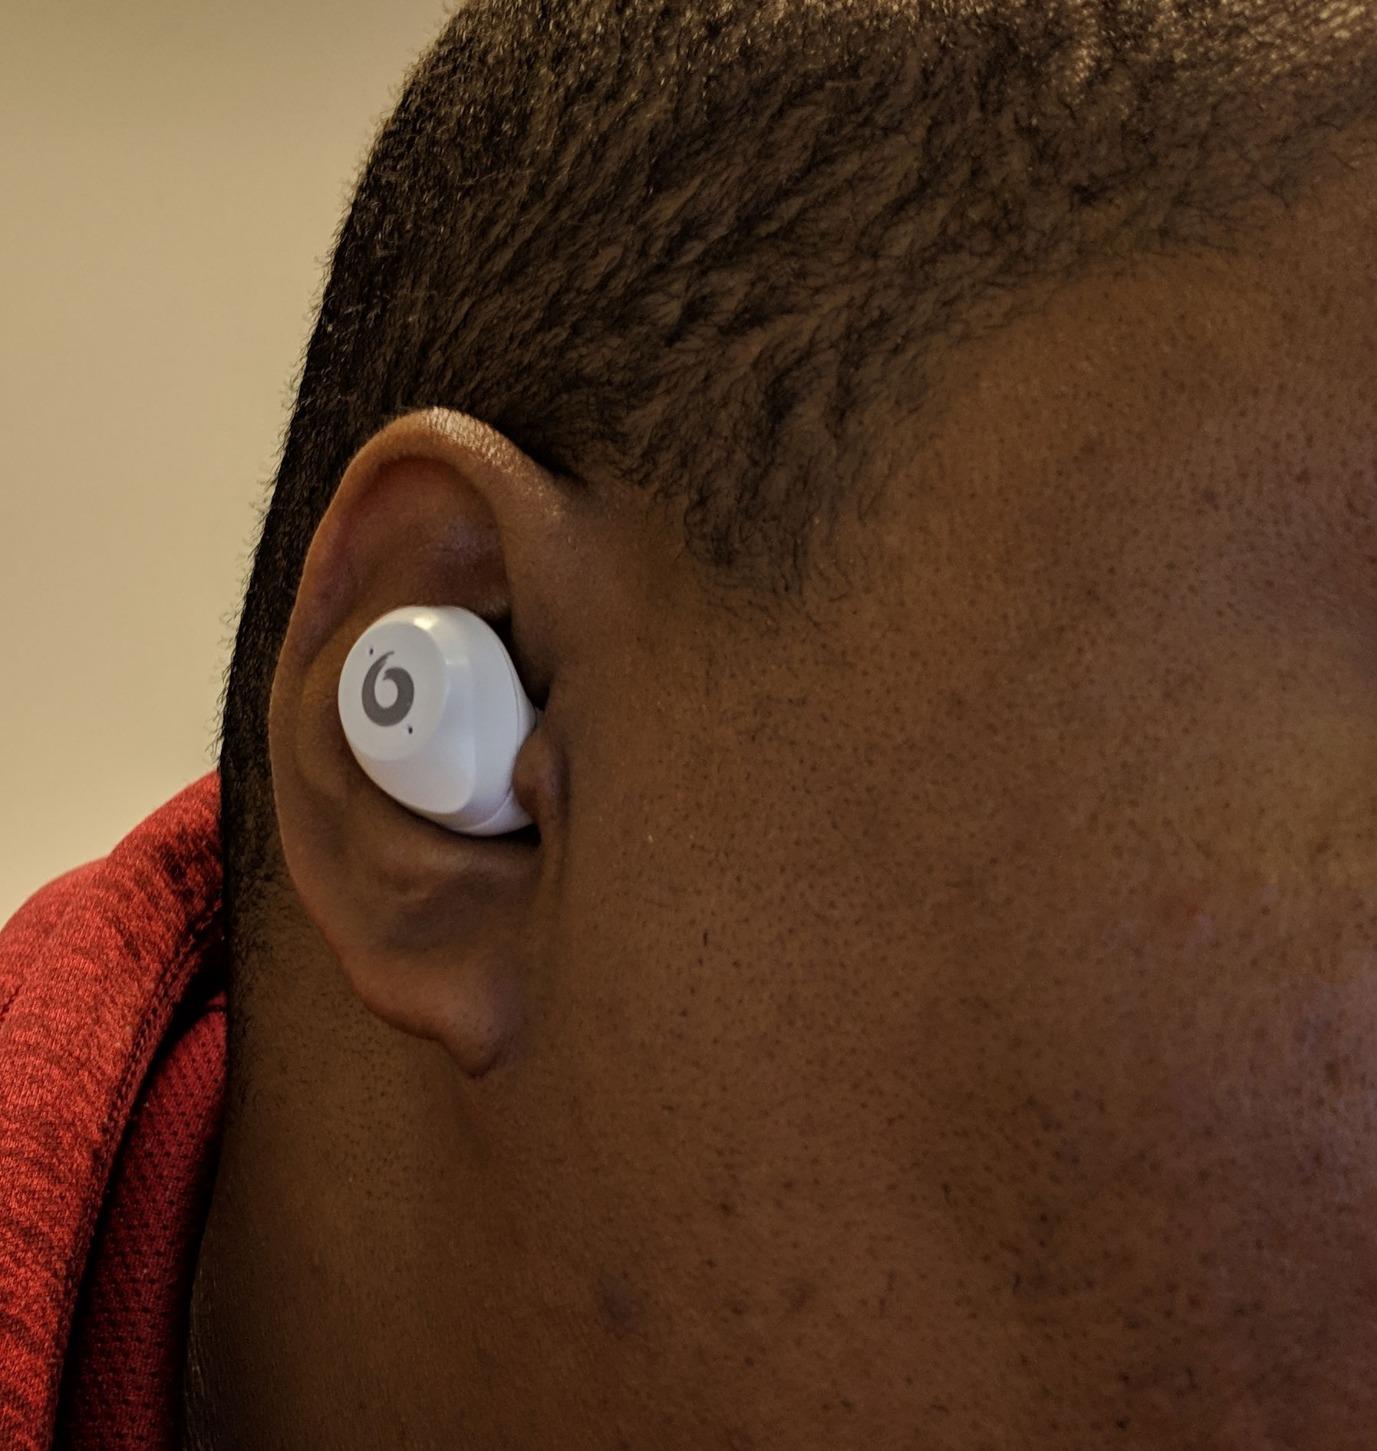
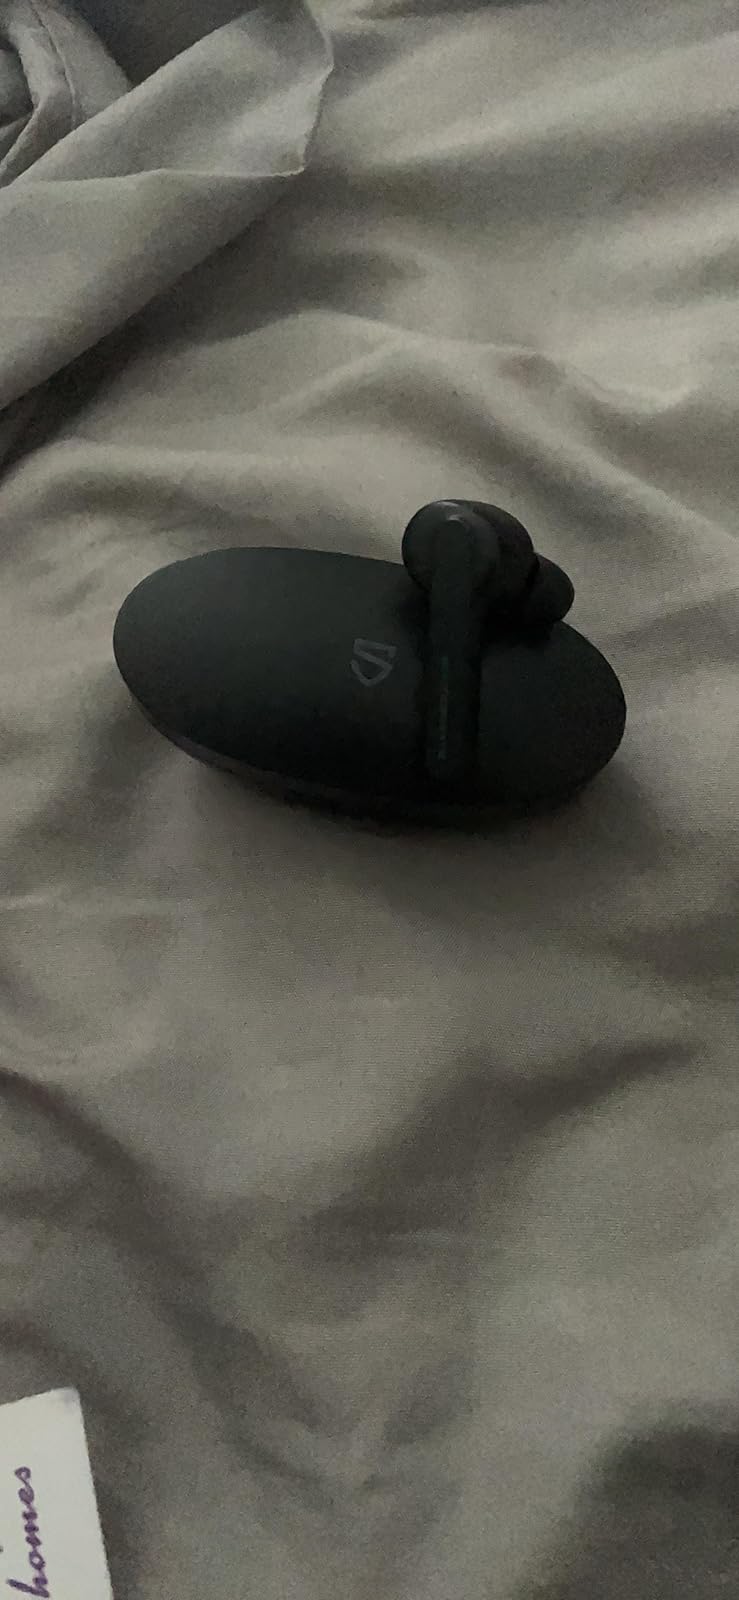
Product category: earbuds
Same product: no